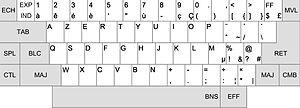
Disposition rationnelle du clavier Azerty d'Yves Neuville
AZERTY est un arrangement spécifique des caractères de l’alphabet latin et de divers caractères typographiques sur les touches des machines à écrire et claviers d’ordinateur. Elle dérive, tout comme le QWERTZ germanique, de la disposition QWERTY anglaise et possède ses propres variantes nationales en France et en Belgique. Son nom provient des six premières lettres de la première rangée des touches alphabétiques.